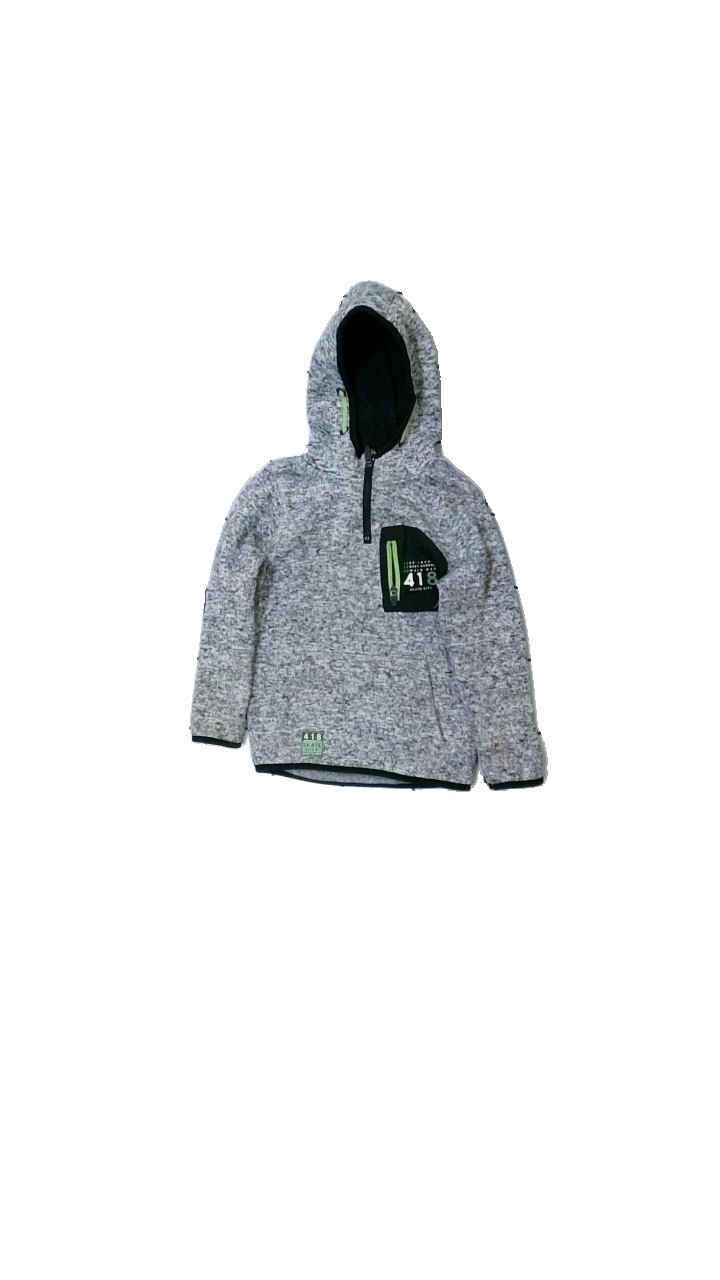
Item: Hoodie (Children)
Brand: Cope
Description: flis hoodie med tryck
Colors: Grey, Black, Green, White
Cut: C-collar
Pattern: Other
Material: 100% polyester
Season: All
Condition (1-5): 2
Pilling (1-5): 3
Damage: många smuts fläckar och nopprigt
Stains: Major
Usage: Recycle
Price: <50